Georges Lemaître

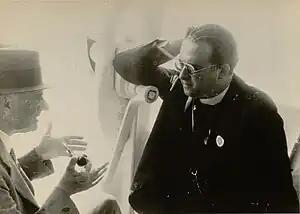
Lemaître and Arthur Eddington in discussion while sailing back from the 6th General Assembly of the International Astronomical Union, held in Stockholm in 1938

In 1922, Lemaître applied to the Belgian Ministry of Sciences and Arts for a travel bursary. As part of that application, he submitted a thesis on the astronomical implications of general relativity that included a demonstration that the most general form of the Einstein field equations included a cosmological constant term. The jury awarded Lemaître a prize of 8,000 Belgian francs.